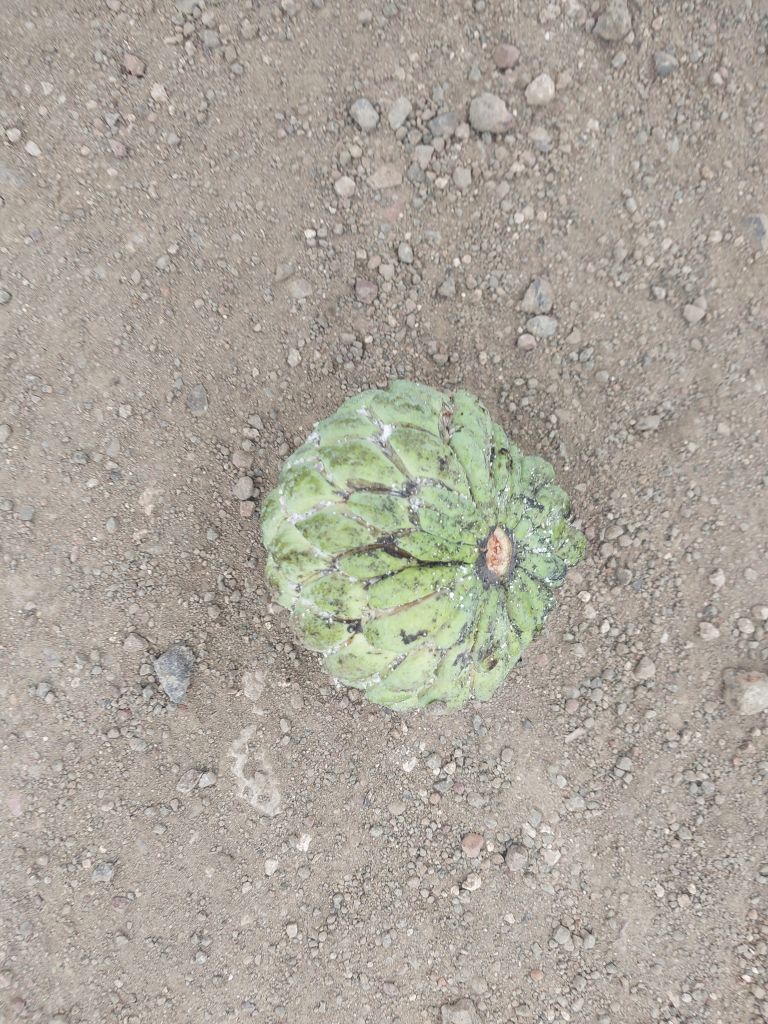
Disease label: Leaf spot on fruit